History of São Paulo FC

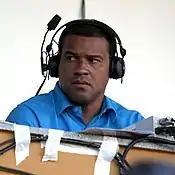
The group known as the "Menudos do Morumbi" included Müller in its squad.

After April 27, 1940, with the inauguration of the Pacaembu Stadium, Paulista football was never the same. From that date, the city boasted what was then the largest and most modern stadium in Latin America, with a capacity for seventy thousand fans. This shifted the epicenter of football from Rio de Janeiro to São Paulo, making it not only a sporting event but a social one as well. It was during the Vargas dictatorship, when displays of state flags were prohibited.